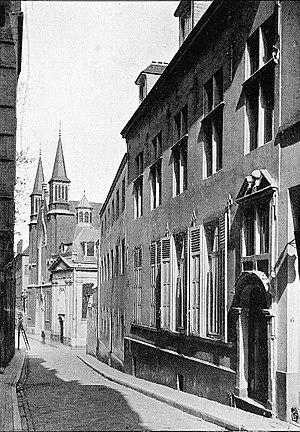
La chapelle Salazar au milieu, à coté de la nouvelle chapelle du Saint-Sacrement construite en 1834. à gauche de la photographie, la partie de l'hotêl Ravenstein connue comme ""La synagogue""."
L’antisémitisme en Belgique désigne les actes d'hostilités contre les Juifs et la haine érigée parfois en doctrine, sur le territoire de la Belgique, à travers les époques. L’époque chrétienne produit l’antijudaïsme tandis que l'antisémitisme « moderne », comme idéologie raciste, date de la seconde moitié du XIXᵉ siècle. Au XXᵉ siècle apparaît le nazisme et de nos jours une nouvelle vague d'antisémitisme est dénoncée.